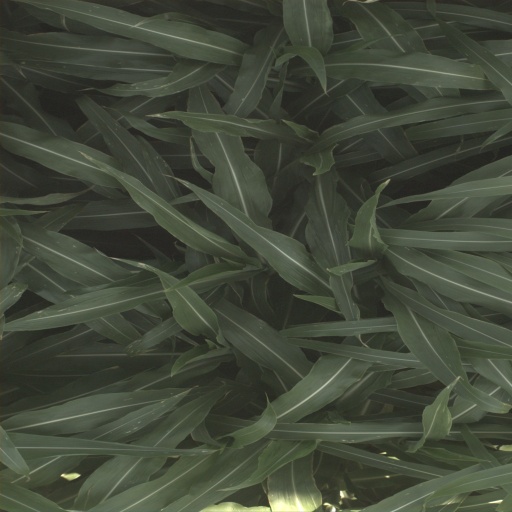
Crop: sorghum